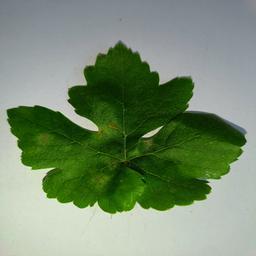
Label: Powdery Mildew